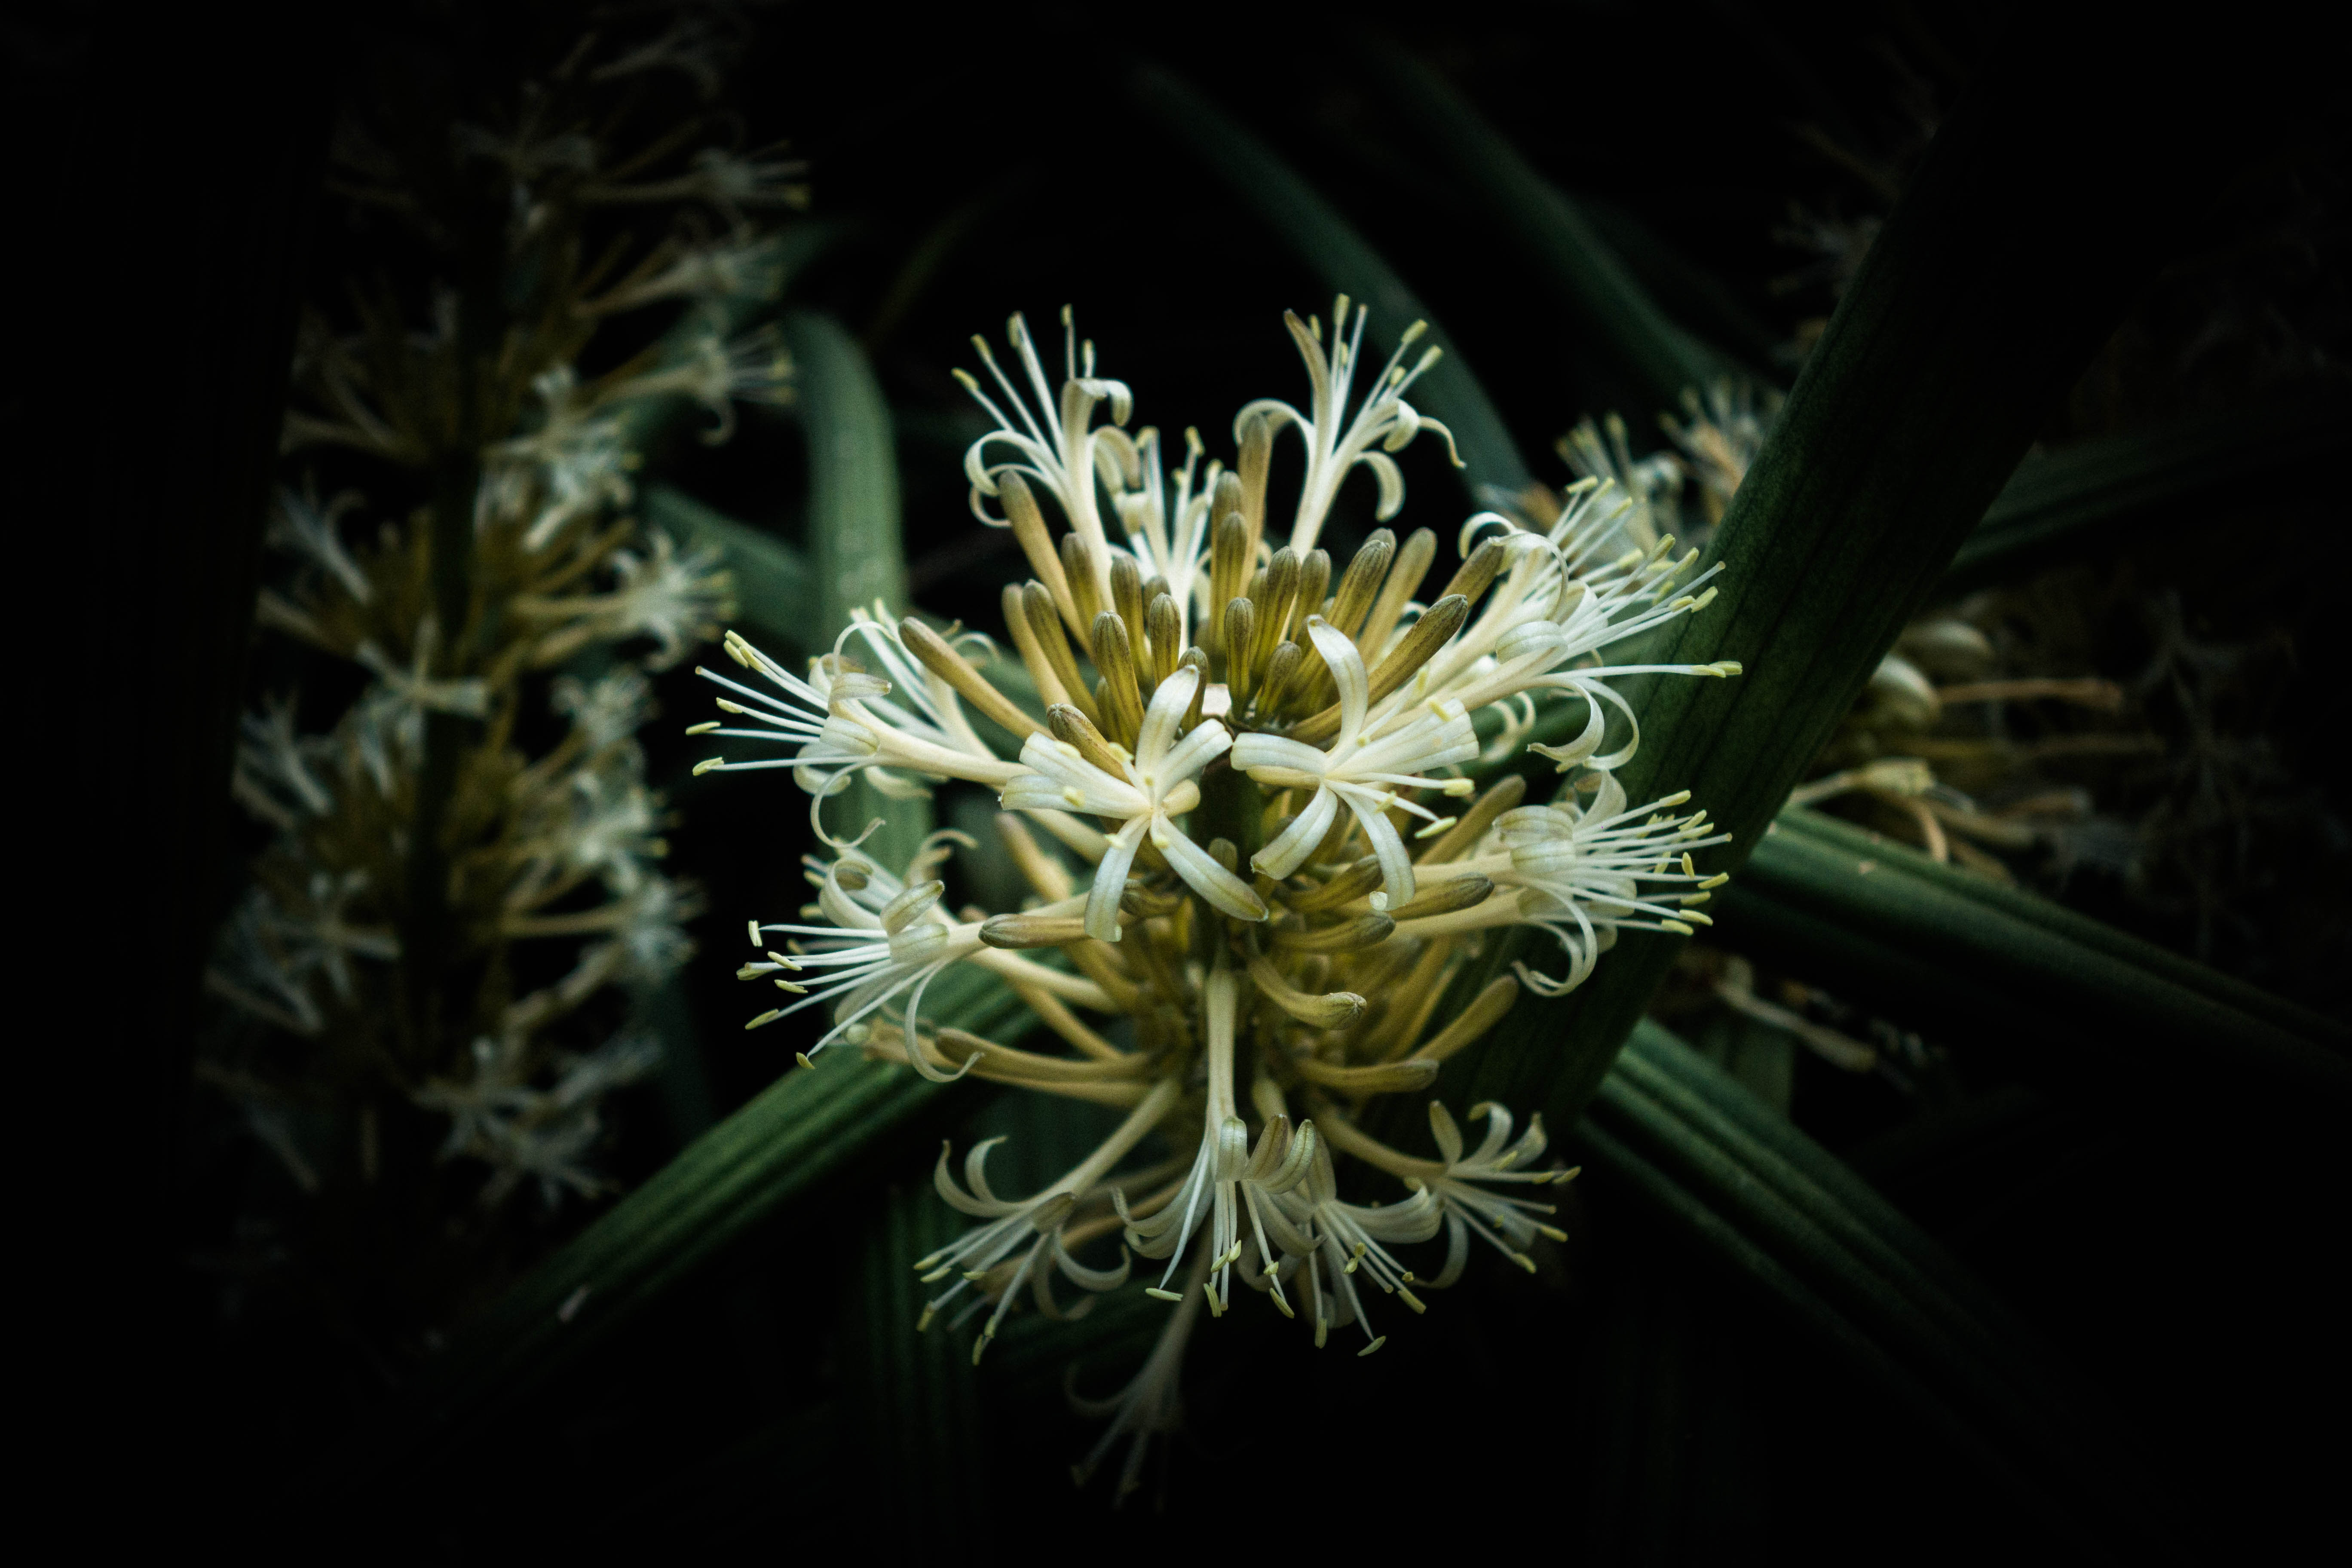
green, flower, plant, botany, organism, tree, pollen, flowering plant, darkness, hymenocallis, wildflower